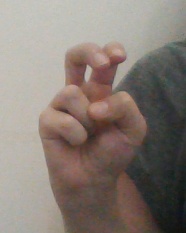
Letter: toot